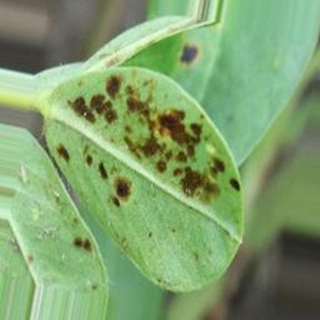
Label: groundnut_rust